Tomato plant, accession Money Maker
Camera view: horizontal (90 deg, fisheye); turntable rotation: 210 degrees
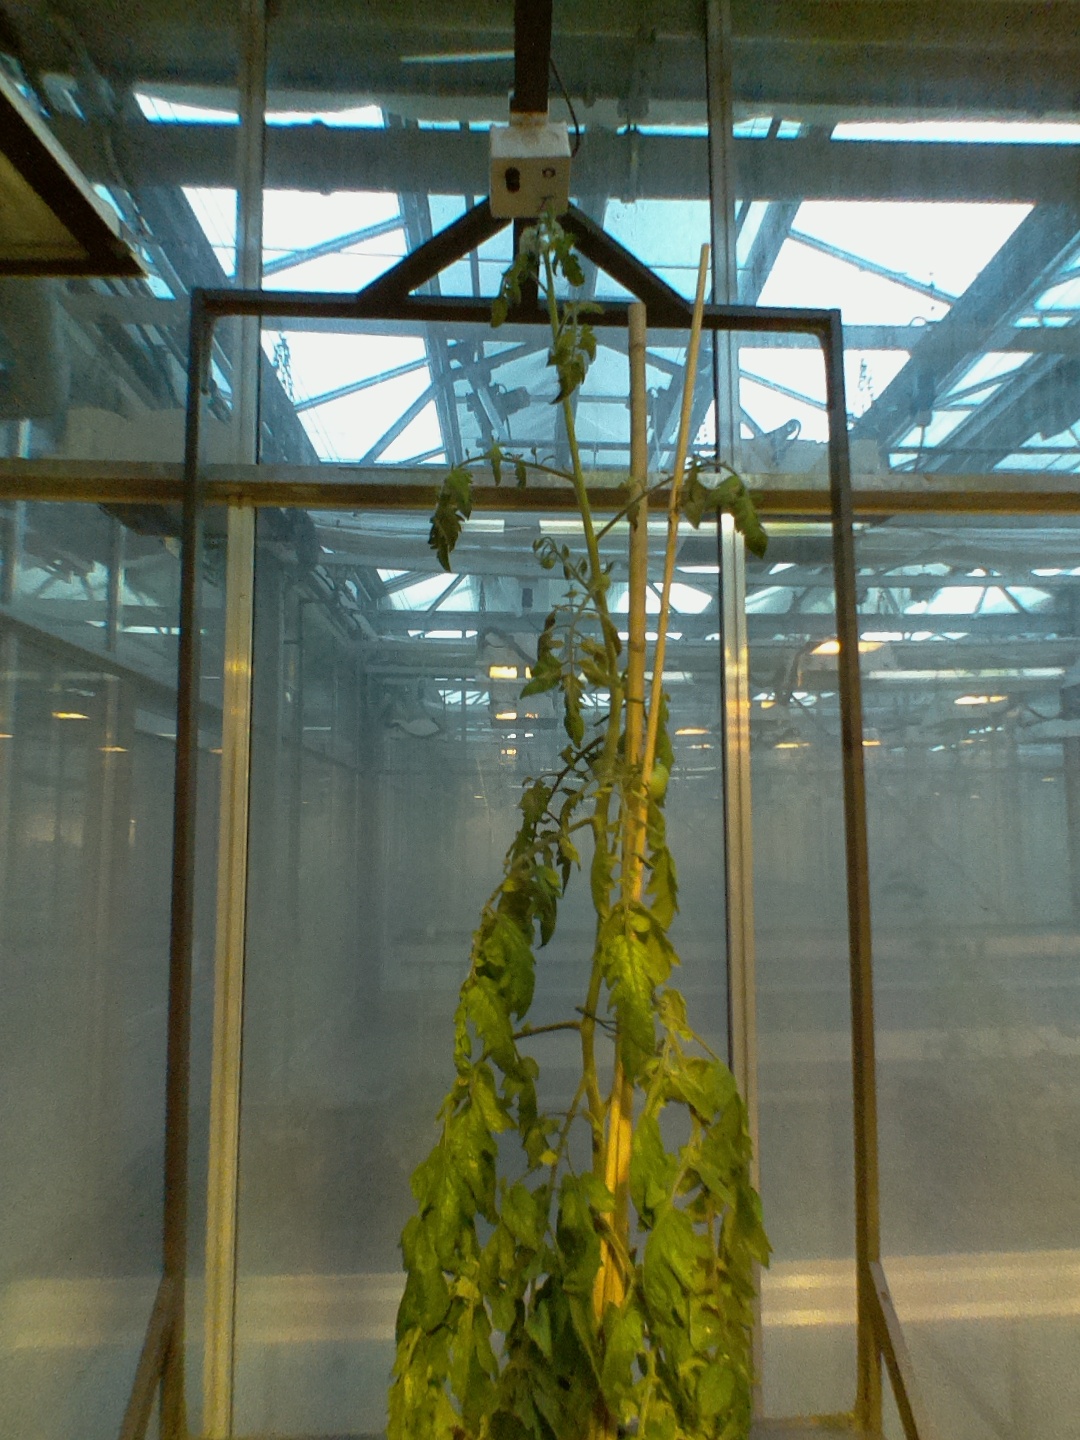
BBCH growth stage 74: 40%-50% of final fruit size